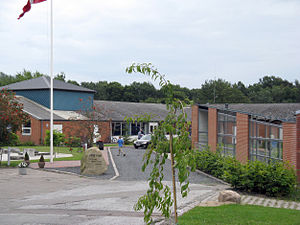
Aarhus Efterskole
Aarhus Efterskole
Unge hjems efterskole i Skaade Bakker , Højbjerg, Aarhus
Aarhus Efterskole blev oprettet i 1978 under navnet Unge Hjems Efterskole. I 2012 skiftede skolen navn til det nuværende, i forbindelse med at Unge Hjem-bevægelsen blev nedlagt på landsplan. Tidligere var der også højskole på stedet. Den blev oprettet i 1961 under navnet Unge Hjems Højskole. I mange år blev der både drevet efterskole og højskole i Unge Hjems bygninger i Skåde Bakker. Højskolen måtte dog lukke i 1987, hvorefter institutionen fortsatte udelukkende som efterskole. Aarhus Efterskole bliver drevet efter inspiration fra den danske folkekirke, hvor man ønsker at møde eleverne med et kristent menneske- og livssyn. Aarhus Efterskole tilbyder både 9. og 10. klassetrin for unge mellem 14 og 18 år.